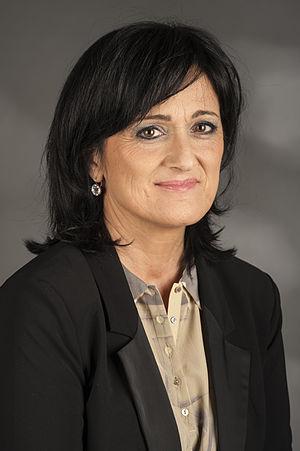
Cet article présente la liste des 74 députés européens de France au cours de la VIIᵉ législature.
Michèle Striffler, née le 23 août 1957 à Mulhouse, est une femme politique française, membre de La Gauche moderne, parti adhérent de l'UDI. Elle est élue, lors des élections européennes de 2009, députée européenne représentant la circonscription Est.